Liancourt Rocks

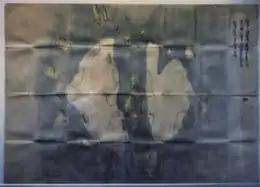
Japanese map depicting the Liancourt Rocks in "Matsushima Ezu" (松嶋絵図), 1656, (Tottori Prefecture)

The islets are volcanic rocks, with only a thin layer of soil and moss. About 49 plant species, 107 bird species, and 93 insect species have been found to inhabit the islets, in addition to local marine life with 160 algal and 368 invertebrate species identified. Although between 1,100 and 1,200 litres of fresh water flow daily, desalinization plants have been installed on the islets for human consumption because existing spring water suffers from guano contamination. Since the early 1970s trees and some types of flowers were planted. According to historical records, there used to be trees indigenous to Liancourt Rocks, which have supposedly been wiped out by overharvesting and fires caused by bombing drills over the islets. A recent investigation, however, identified ten spindle trees aged 100–120 years. Cetaceans such as minke whales, orcas, and dolphins are known to migrate through these areas.